Minami-Temma Park

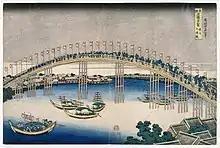
Brooklyn Museum - The Festival of Lanterns on Temma Bridge - Katsushika Hokusai

Temmabashi Station of Keihan Railway is nearest.